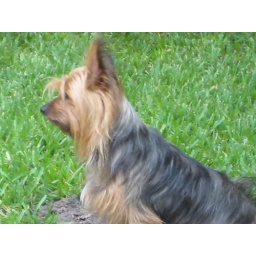
Resident dog and in a fight to the death with &amp;quot;Pom&amp;quot; Zilla for the title of Dominant Dog of the house